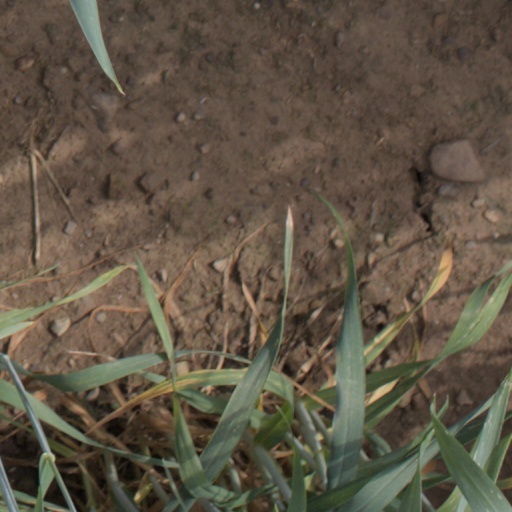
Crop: wheat